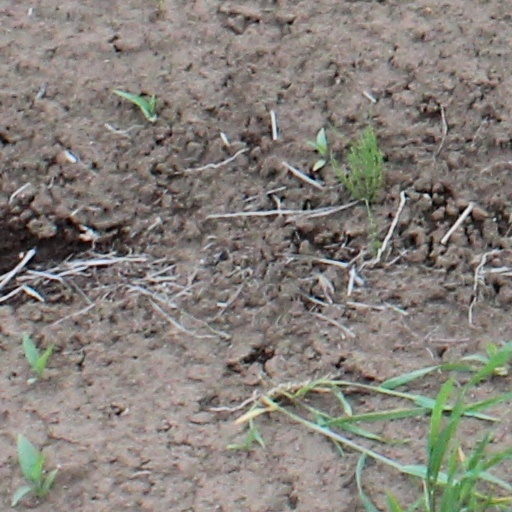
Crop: wheat